1917 in Canada

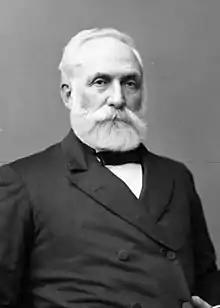
Mackenzie Bowell

Army chaplain explains why Canadians should reject peace offers at this time